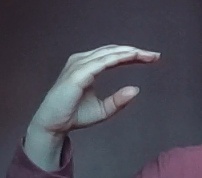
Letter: jeem